American School Foundation of Guadalajara

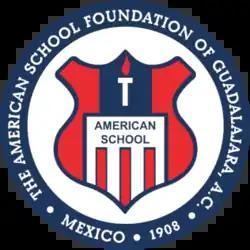

The American School Foundation of Guadalajara is a bilingual private school offering academic programs in dual languages English and Spanish from primary to high school. As the only U.S. State Department accredited school in Guadalajara, graduates receive both a Mexican and a U.S. Diploma. The Mexican Diploma is certified by the Universidad Nacional Autonóma de Mexico (UNAM) and the Secretaría de Educación Jalisco (SEJ) as the State’s Federal Institution in charge of Education.